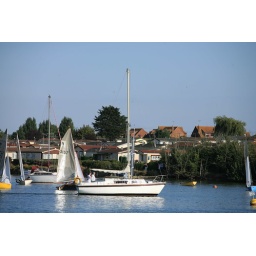
Up River Yacht Up River Yacht Club regatta. Dingy's sail up river against curent Ding